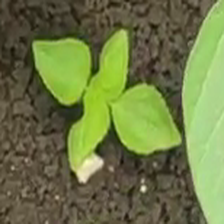
Weed species: Lamber_Quarter_plant(Chenopodium )